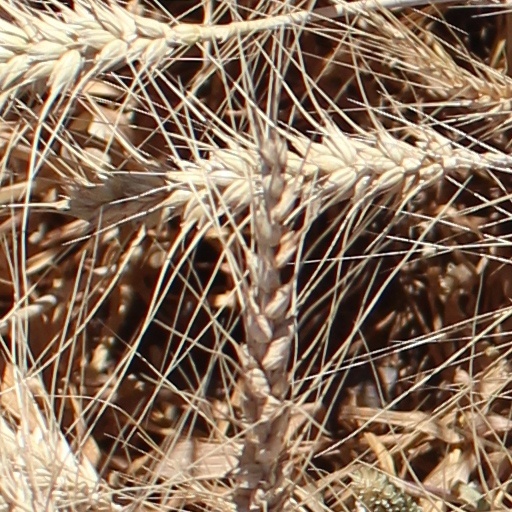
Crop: wheat